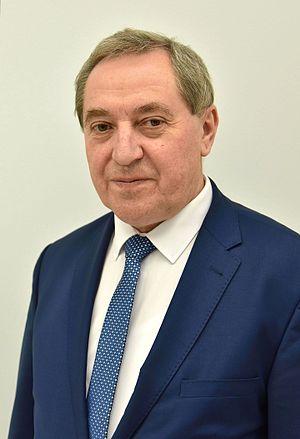
Henryk Kowalczyk, né le 15 juillet 1956 à Żabianka, est un homme politique polonais membre de Droit et justice.